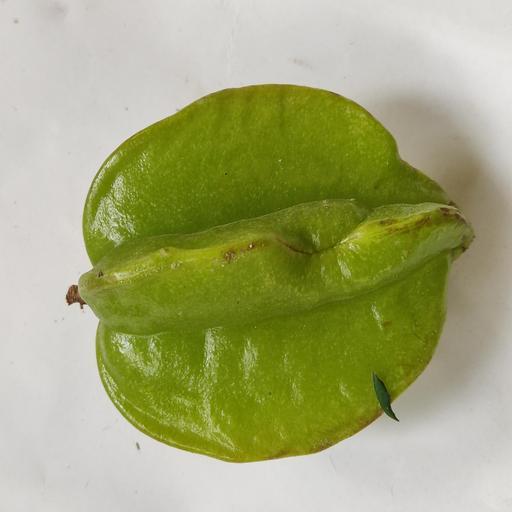
Crop type: Carambola